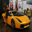
Label: automobile